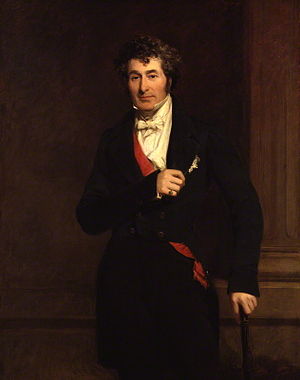
Edward Law, 1. jarl af Ellenborough
Edward Law, 1. jarl af Ellenborough var en britisk politiker. Han var søn af Edward Law, 1. baron Ellenborough.